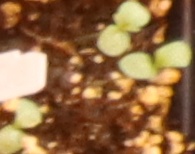
Label: Flax